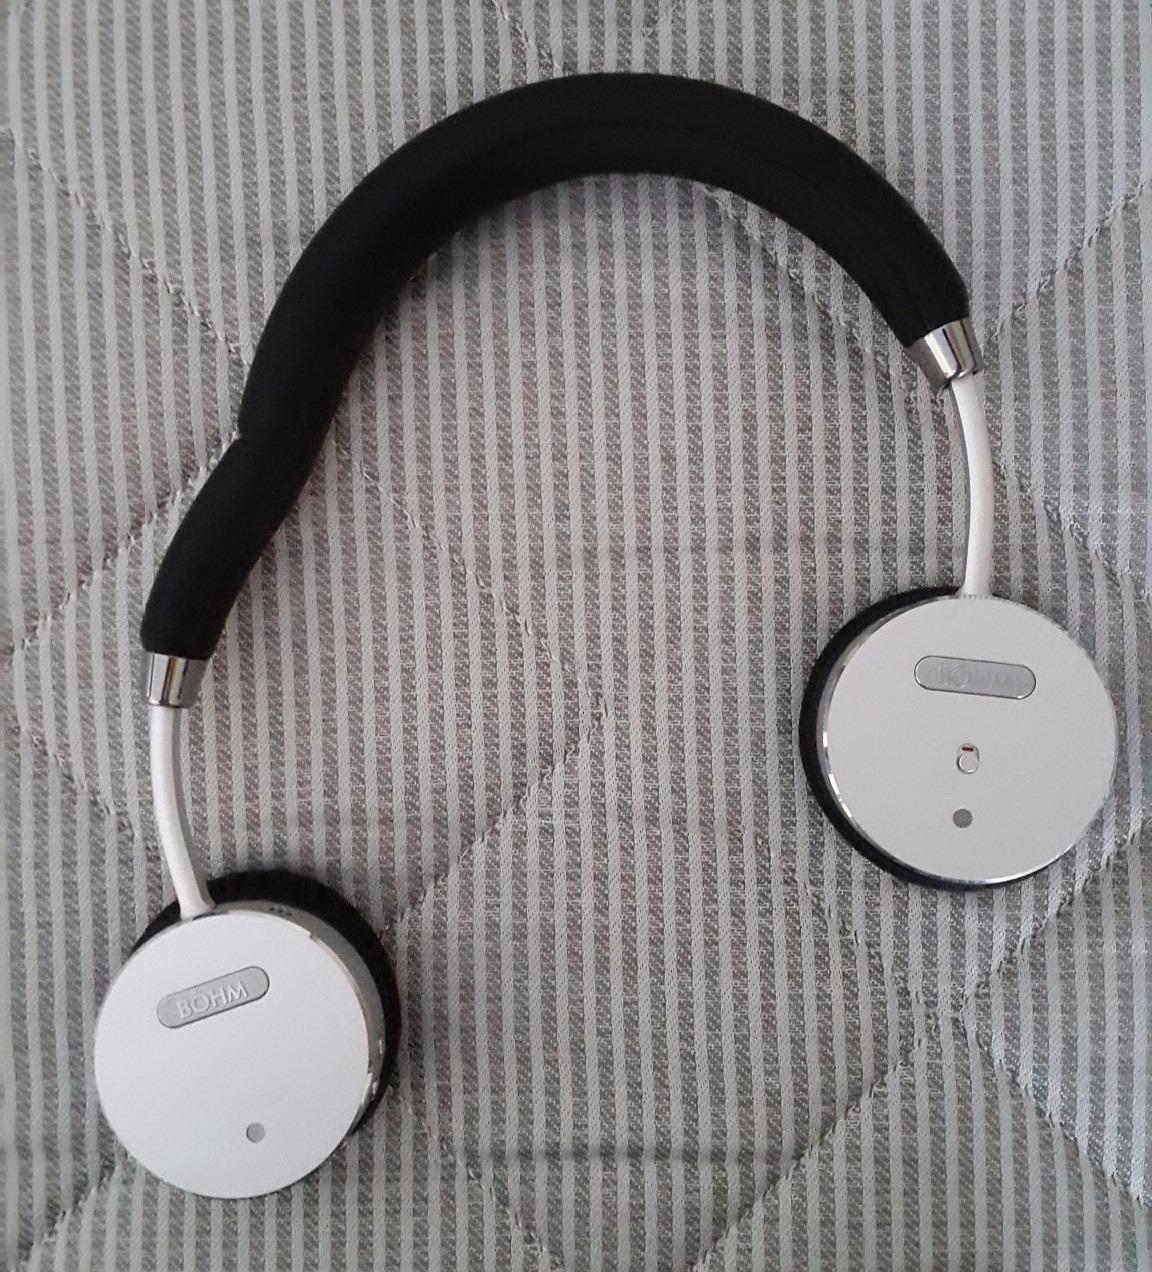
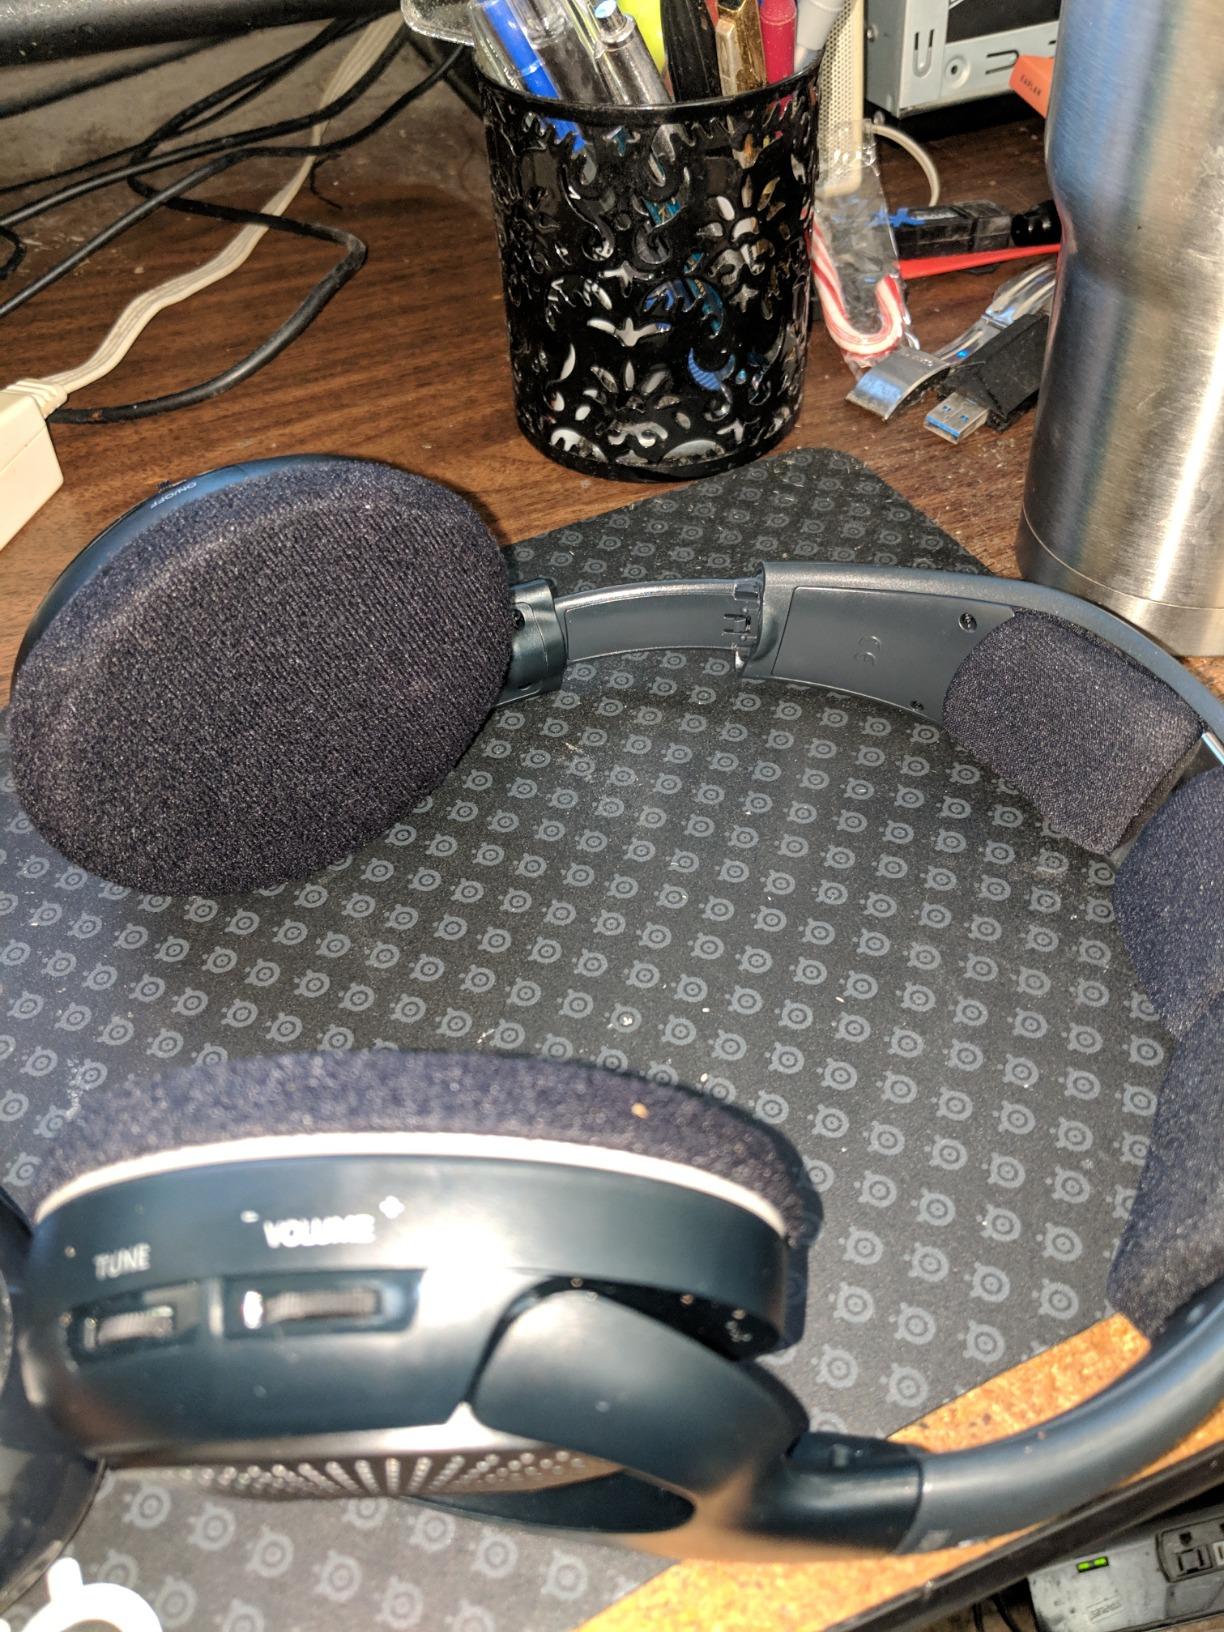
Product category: headphones
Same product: no